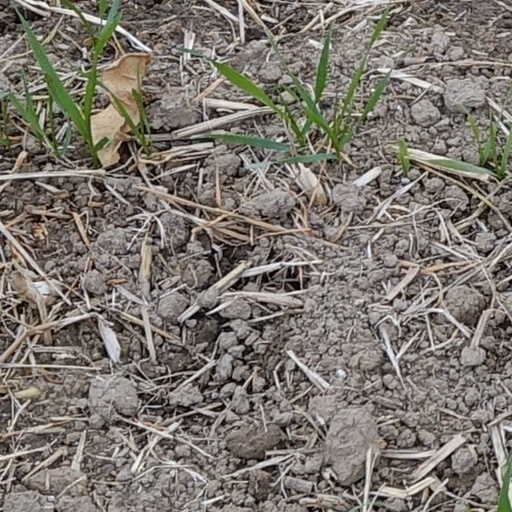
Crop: wheat